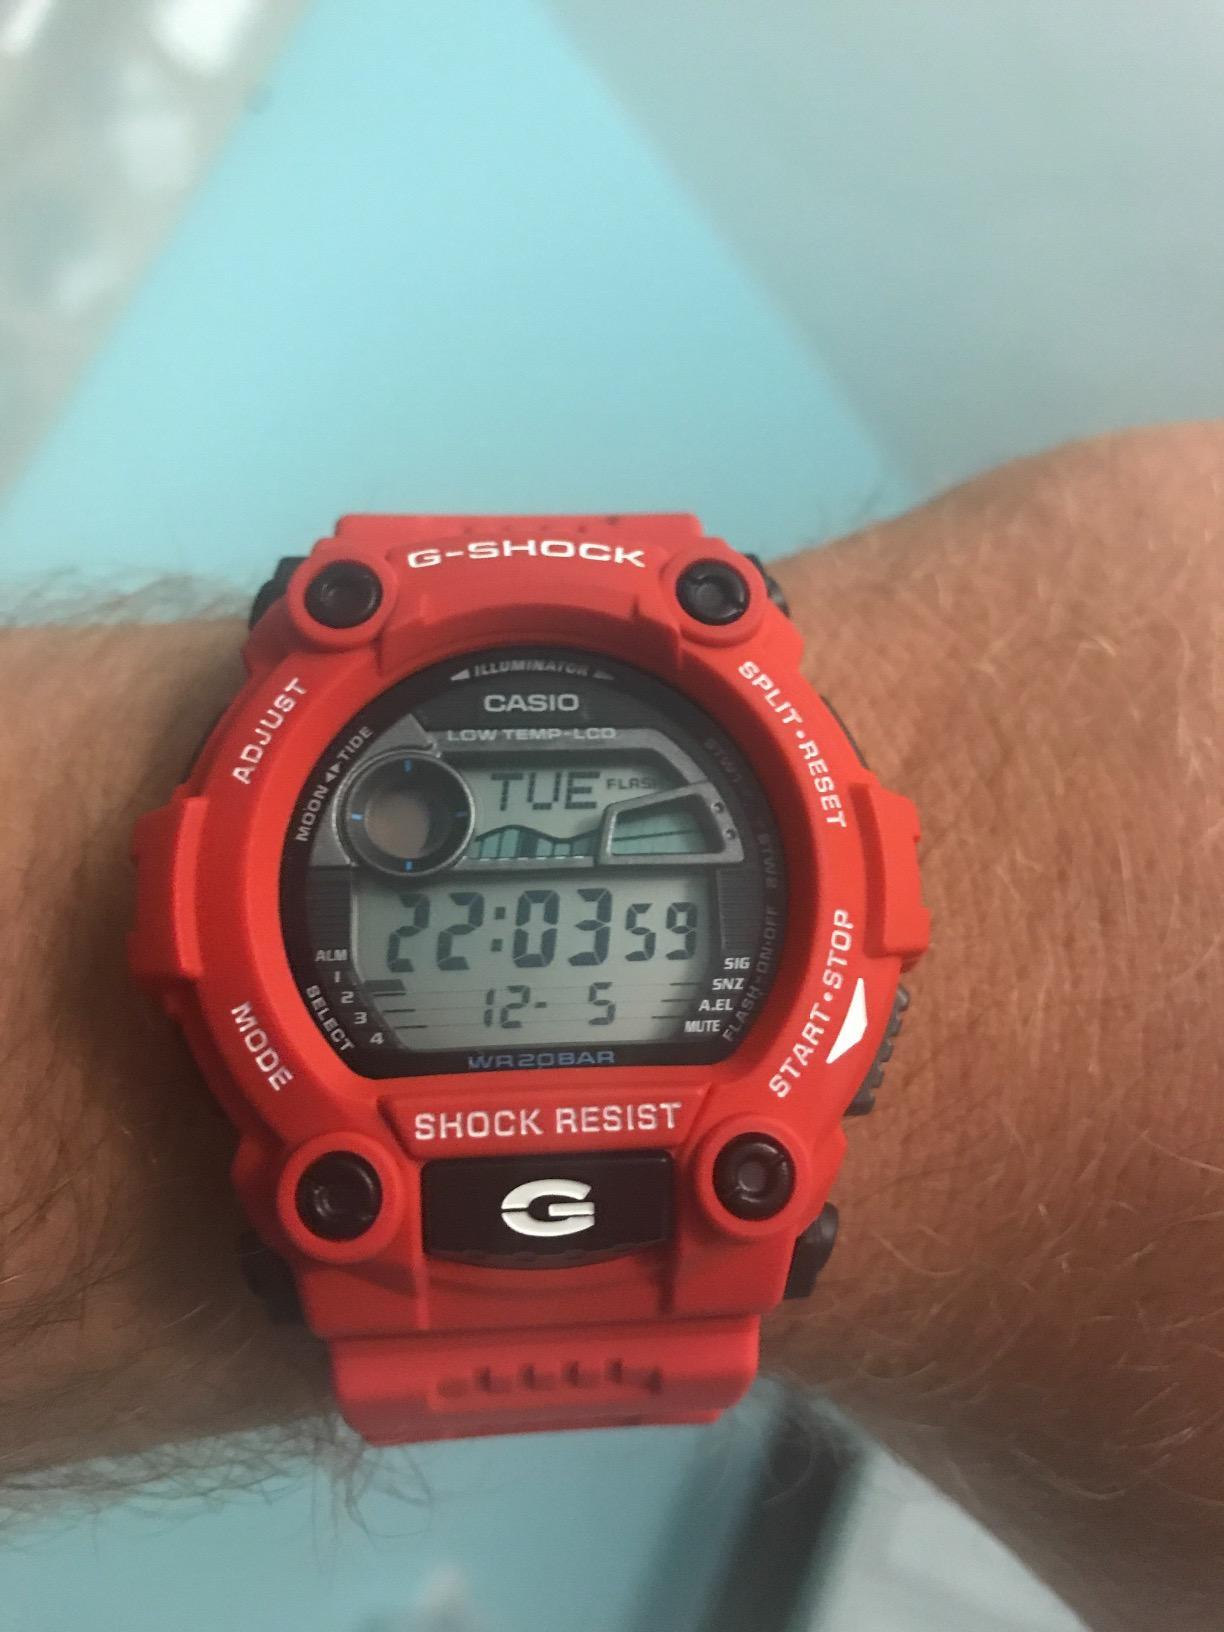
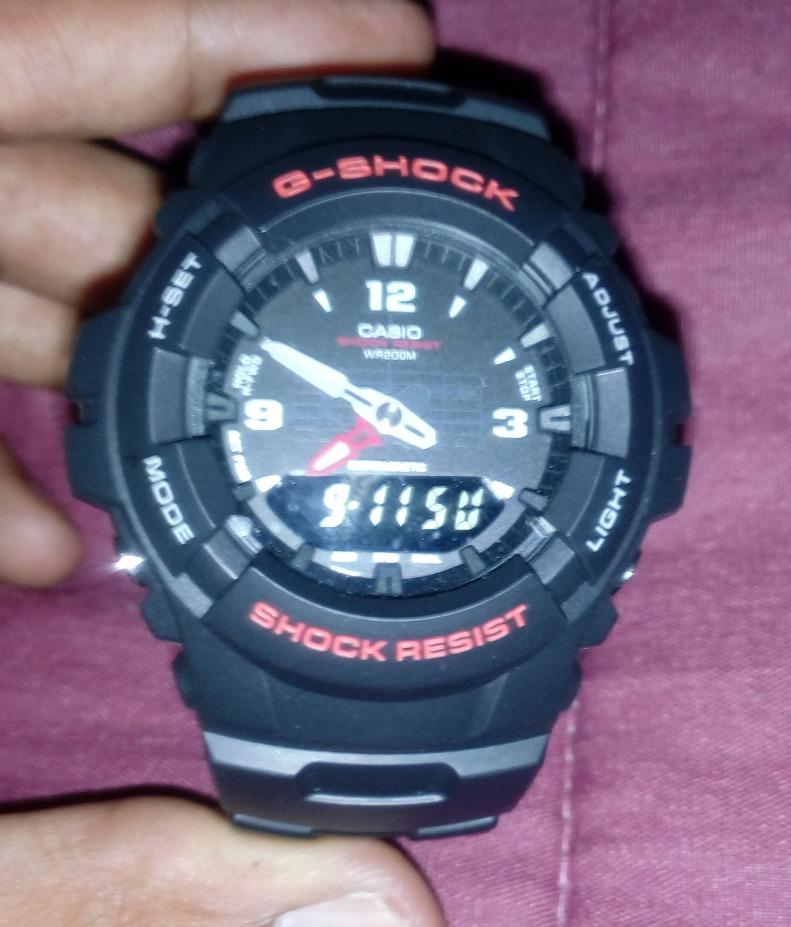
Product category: accessories_watch
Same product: no